Red Tank!

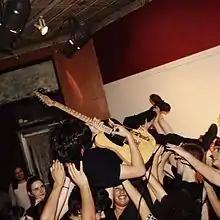
Red Tank! performing live at The Trunk Space in Phoenix, Arizona.

Red Tank! is an American punk band from Phoenix, Arizona, United States that is currently based in Brooklyn, New York. They are known for their erratic sound and "high energy" performances which propel introspective, complex lyricism. They have been described as "caffeinated [punk]... perfect for wrecking a living room: a combination of soaring scream-alongs and ecstatic existential anthems."